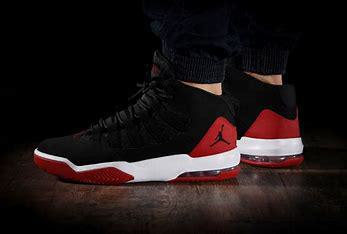
Brand: Jordan
Model: Max Aura 5